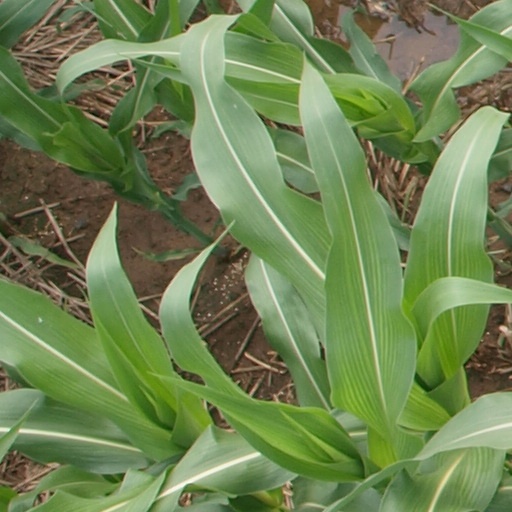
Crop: maize; corn